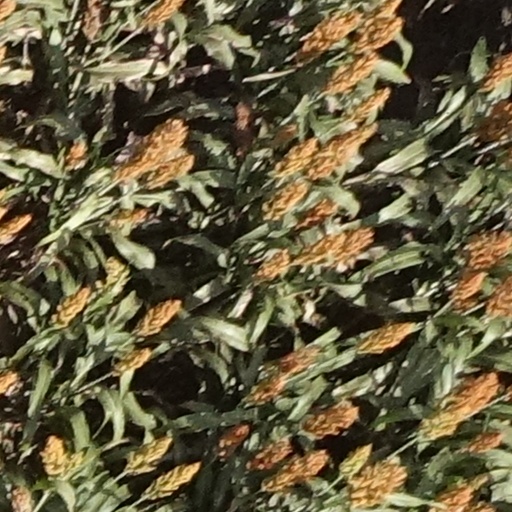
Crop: sorghum